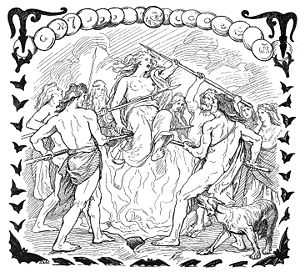
Vølvens spådom / Indhold og struktur
Gullveig løftes på spydene over ilden, tegnet af Lorenz Frølich.
Vølvens spådom er det første digt i tekstsamlingen Ældre Edda. Digtet er udformet som en monolog og er en kosmologisk myte, der fortæller om både verdens skabelse, undergang og genskabelse. Fortælleren er en vølve, og tilhøreren er Odin. Vølven "sidder ude", hvad der betyder, at hun er i ekstase. Forfatteren til Vølvens spådom er ukendt; det antages, at det er skrevet enten i Norge eller på Island i slutningen af 10. århundrede, dvs. i brydningstiden mellem hedenskab og kristendom, men dateringen er stadig usikker. Det regnes som en af de vigtigste kilder til nordisk mytologi og kosmologi. Det har været en vigtigt kilde for Snorre Sturlasons Yngre Edda og er derfra i en vis forstand gået hen og blevet den ’’autoriserede’’ version, selv om der i andre kilder fortælles andre og til dels modstridende historier. Muligvis er der tale om en skjald, der er påvirket af kristendommen, idet den norrøne religion hos ham har en etisk holdning, der ikke findes i andre eddadigte.